José Luis Tejada Sorzano

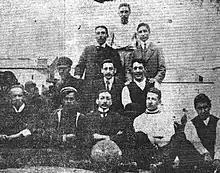
Tejada Sorzano (second from right) as a player in the Thunders FBC

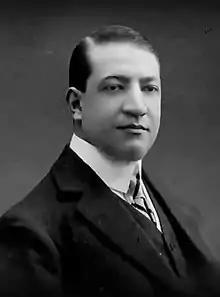
Tejada Sorzano as a deputy

An avid athlete, in late 1901 Tejada Sorzano was among a group of students who launched an initiative which led to the formation of the Bolivian Rangers Club of La Paz football team. The initial team roster was composed entirely of local members and consisted of fifteen players: Humberto Cuenca, Manuel Estrada, Lizandro Villanueva, David Medeiros, Carlos Farfán, Víctor de la Peña, José Luis Tejada Sorzano, Miguel Larrabure, Carlos Bustillos, Max de la Vega, Óscar Núñez del Prado, Miguel Solares, Augusto Cusicanqui, Luis Maidana and Julio Zuazo Cuenca. On 20 December 1903, Tejada Sorzano as President of the Bolivian Rangers participated in a match against La Paz FBC. The Rangers won 2–0 for which they were awarded a diploma by "El Comercio de Bolivia" newspaper.